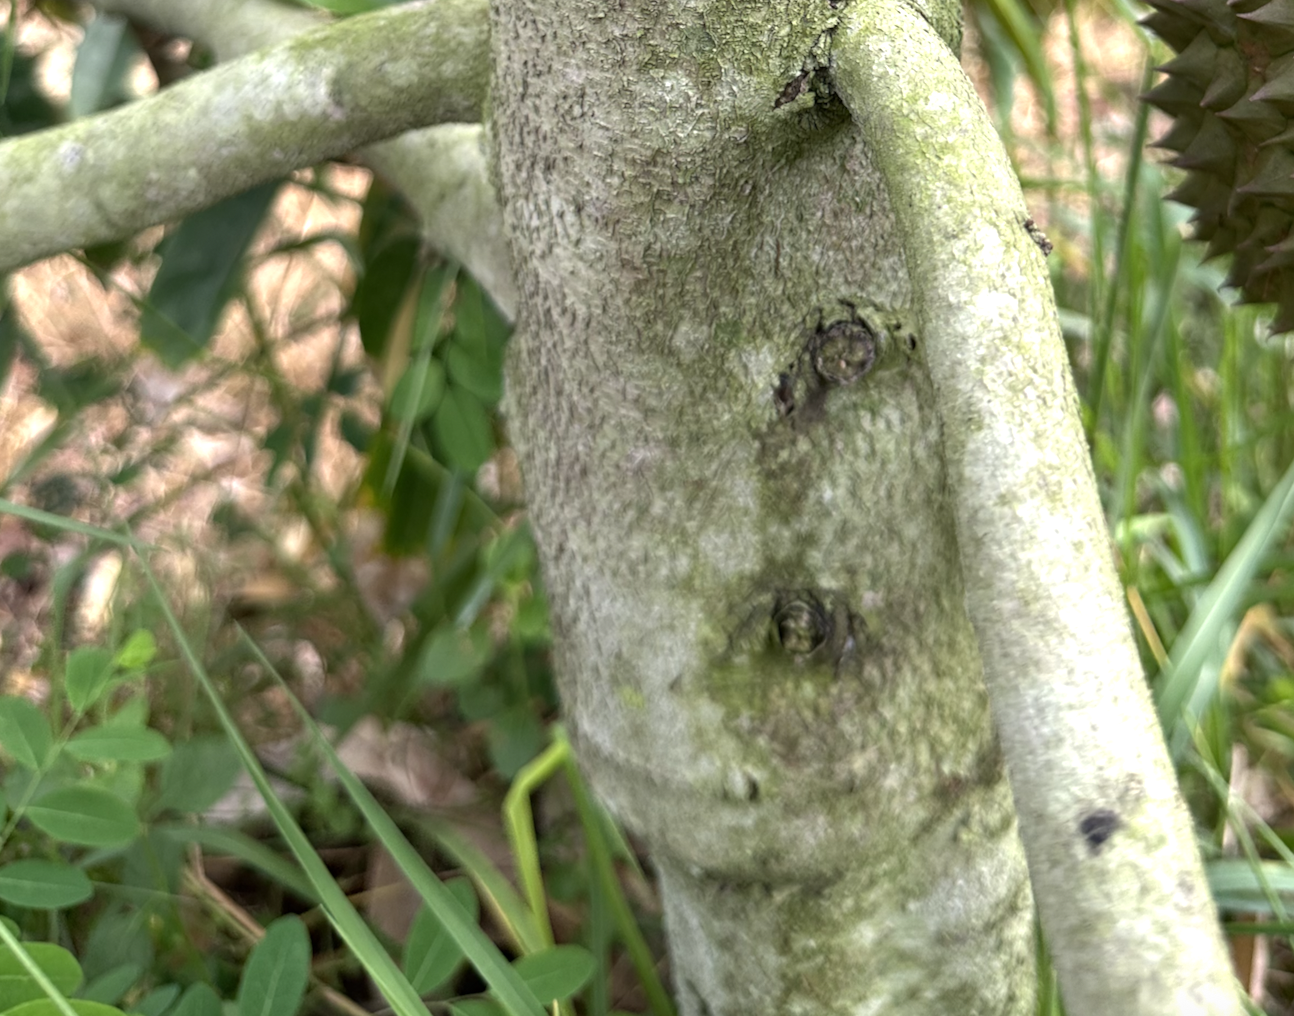
Label: pink_disease